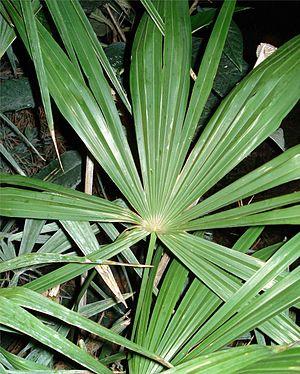
La feuille de palmier, appelée palme, en botanique, se présente sous différentes formes, selon le palmier auquel elle appartient.. Sur le palmier, la croissance se fait en général par un unique bourgeon terminal, qui ne se divise pas, l’axe principal ne se ramifie donc pas, d’où l’absence de branches et un stipe qui ne se subdivise que dans de très rares cas.